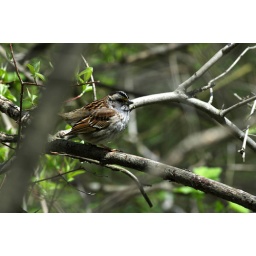
Looks very similar to the white-crowned sparrow, but has the yellow near the beak and a white patch on the throat.